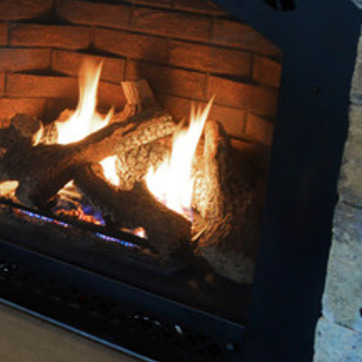
Material: other